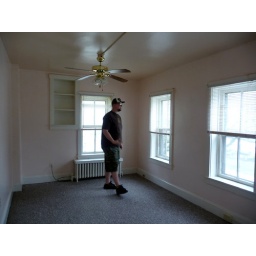
Left side of the living room, cute shelves in the wall